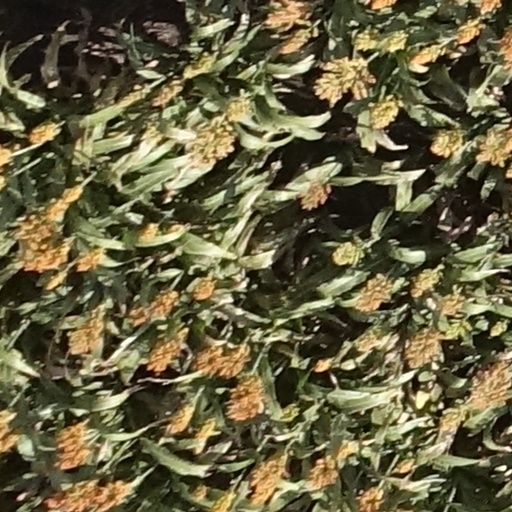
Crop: sorghum